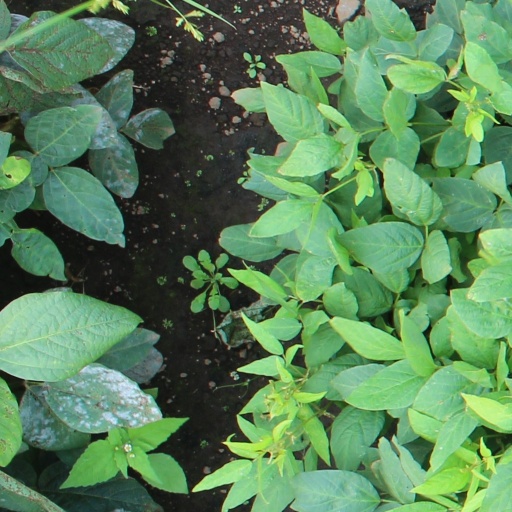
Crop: soybean